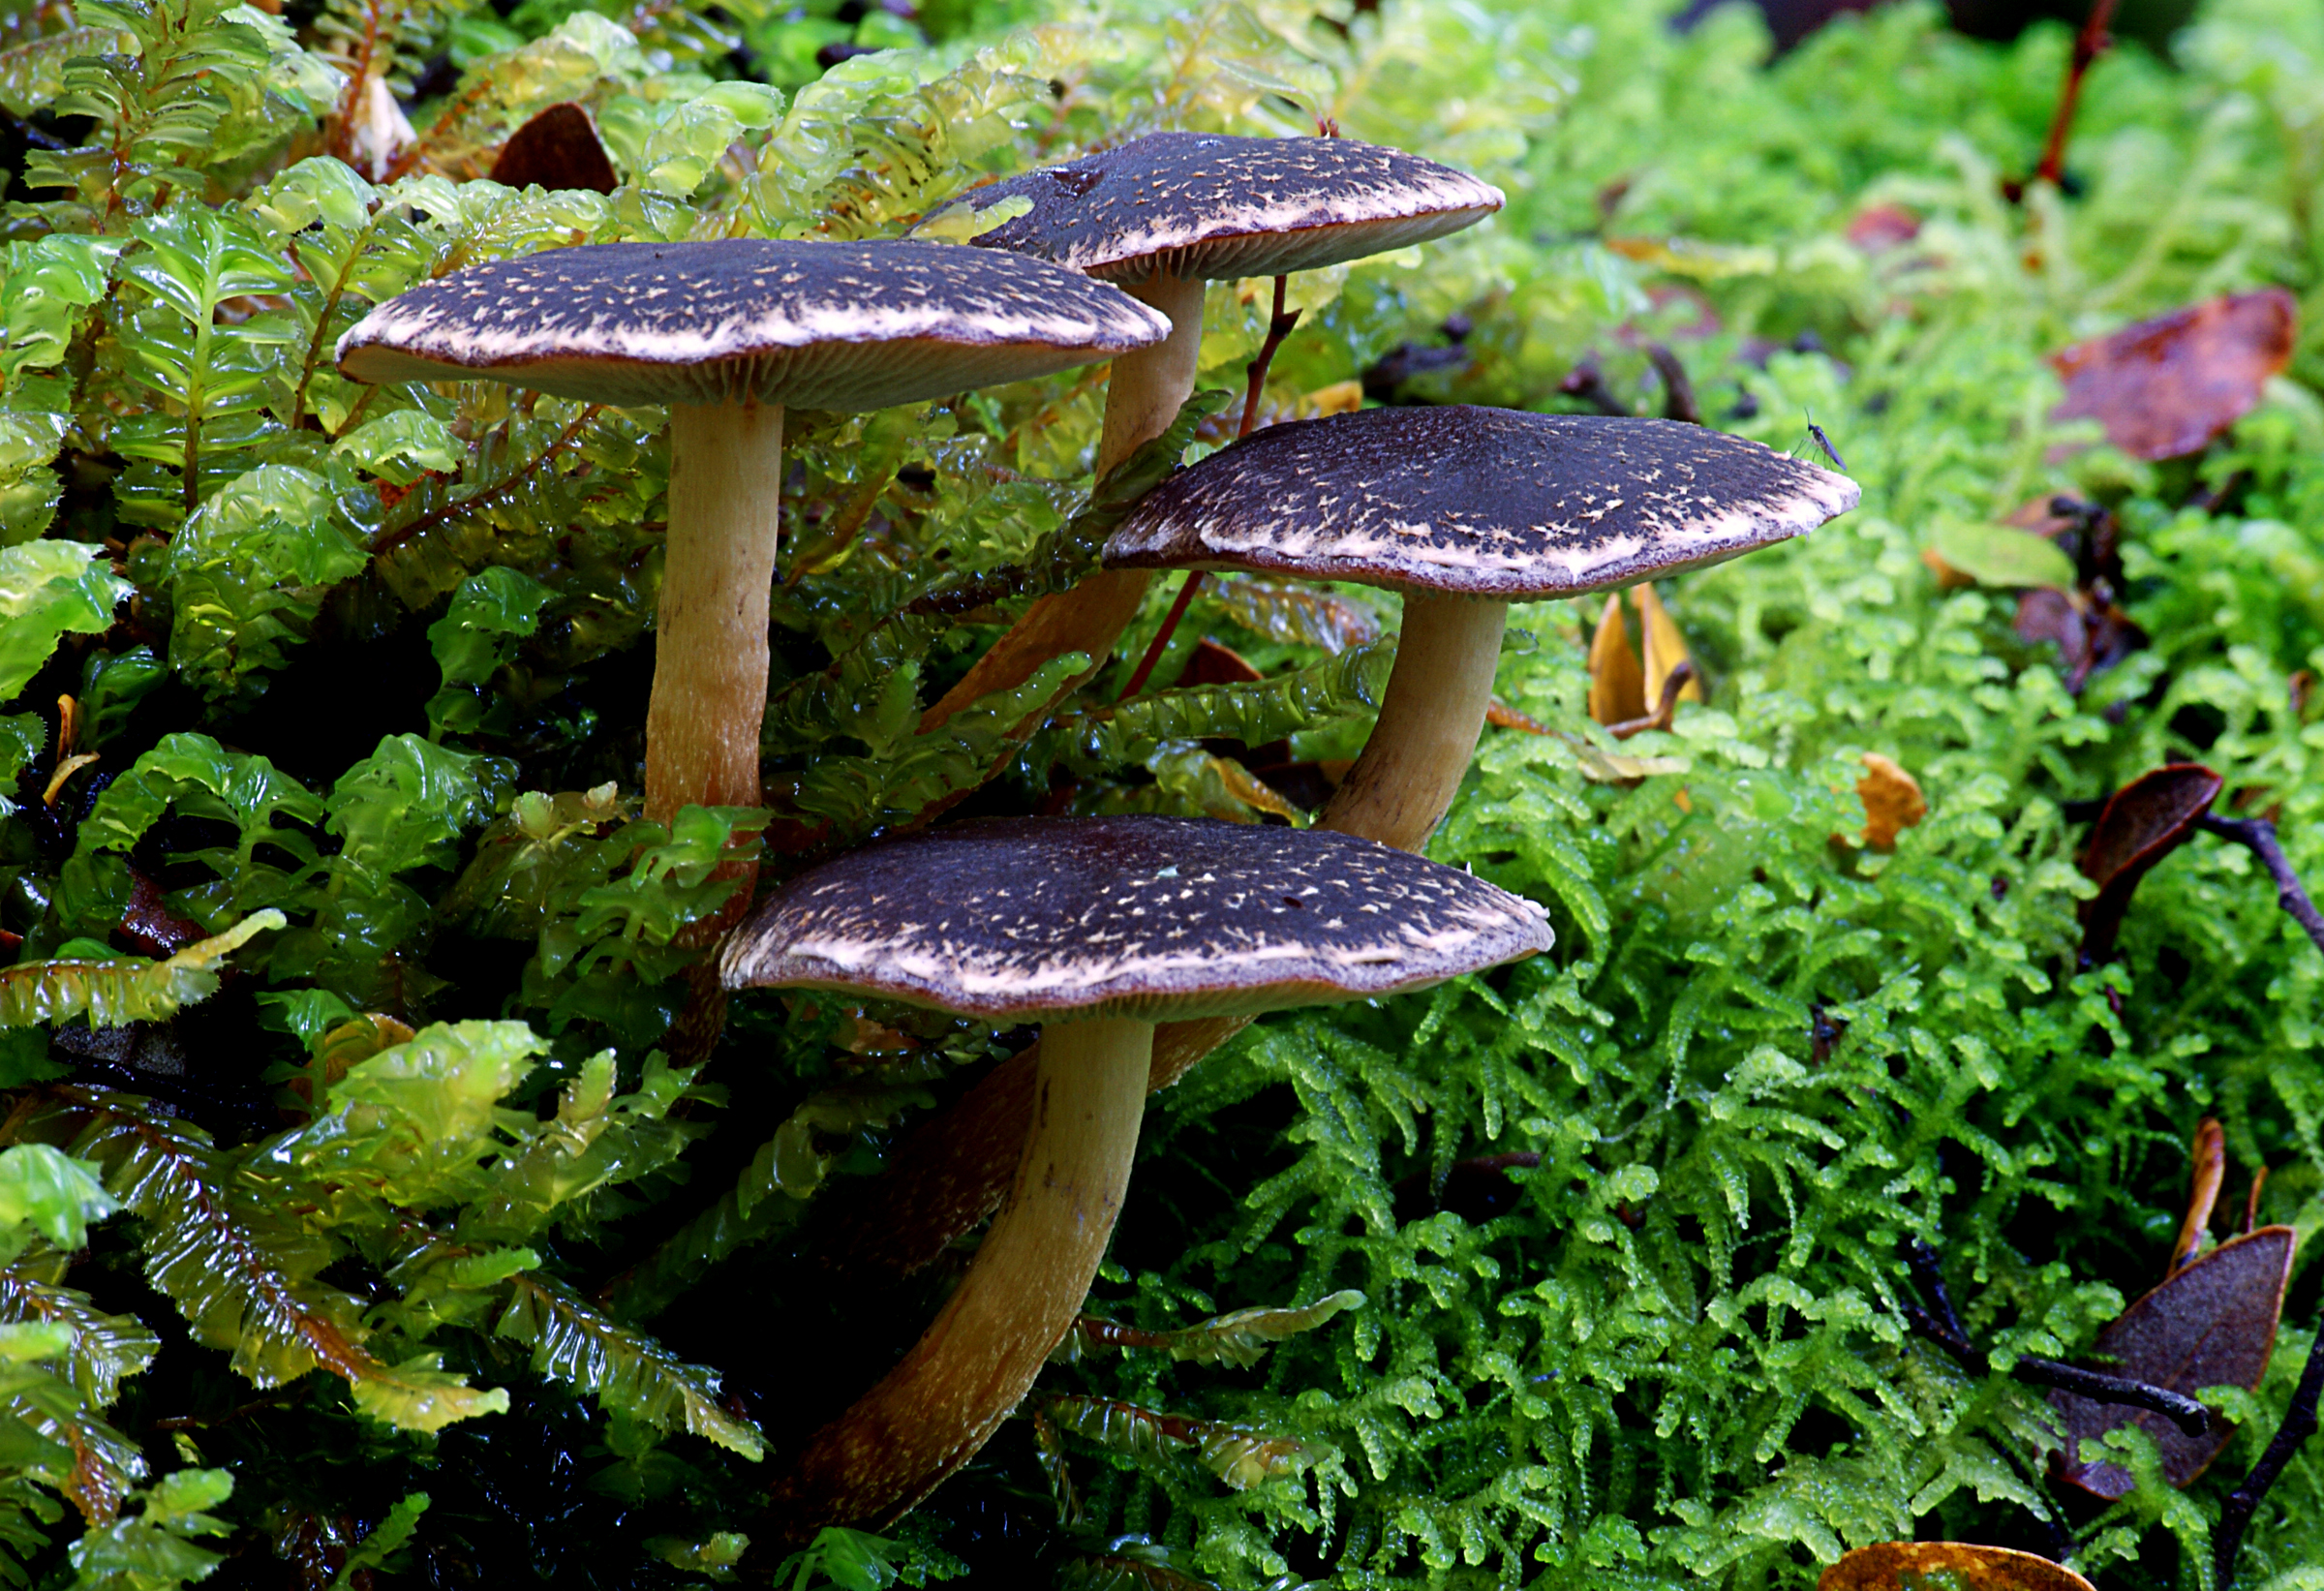
nature, forest, flower, botany, mushroom, garden, flora, fauna, fungus, fungi, rainforest, woodland, habitat, hypholomabrunneum, brownmushroom, bolete, edible mushroom, medicinal mushroom, agaricomycetes, agaricaceae, penny bun